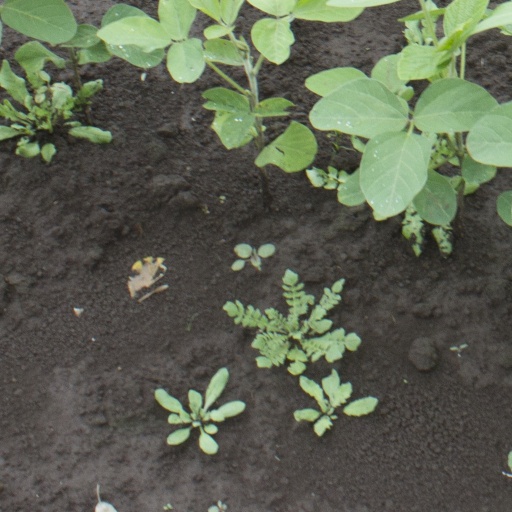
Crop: soybean